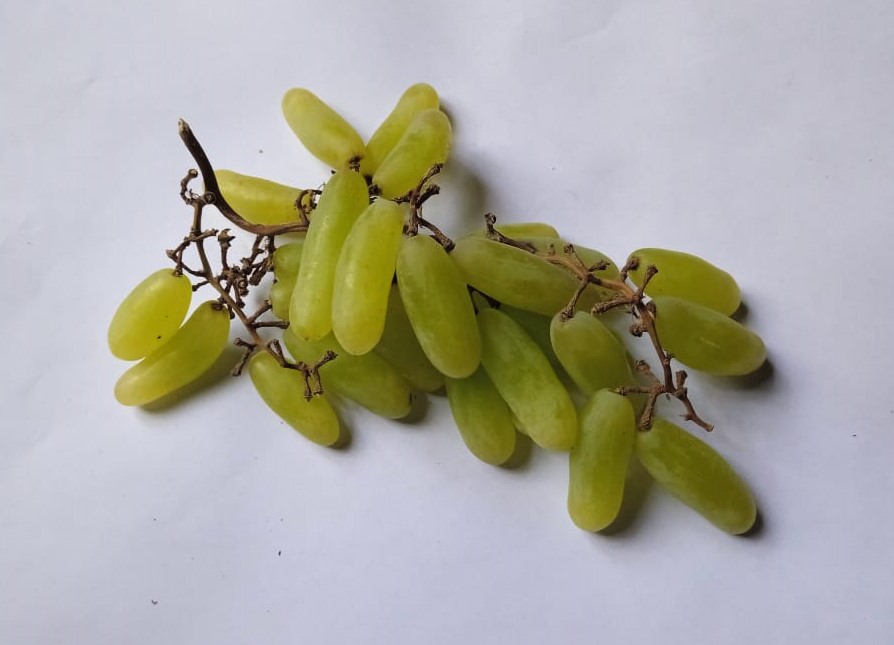
Fruit: grape
Condition: fresh